Spencer Gulf Important Bird Area

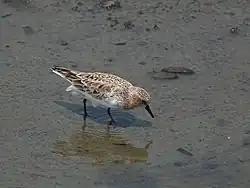
The IBA is an important site for red-necked stints.

The Spencer Gulf Important Bird Area comprises a strip of coastal land extending for about along the north-eastern coast of the Spencer Gulf in South Australia. It is considered to be an important site for waders, or shorebirds.